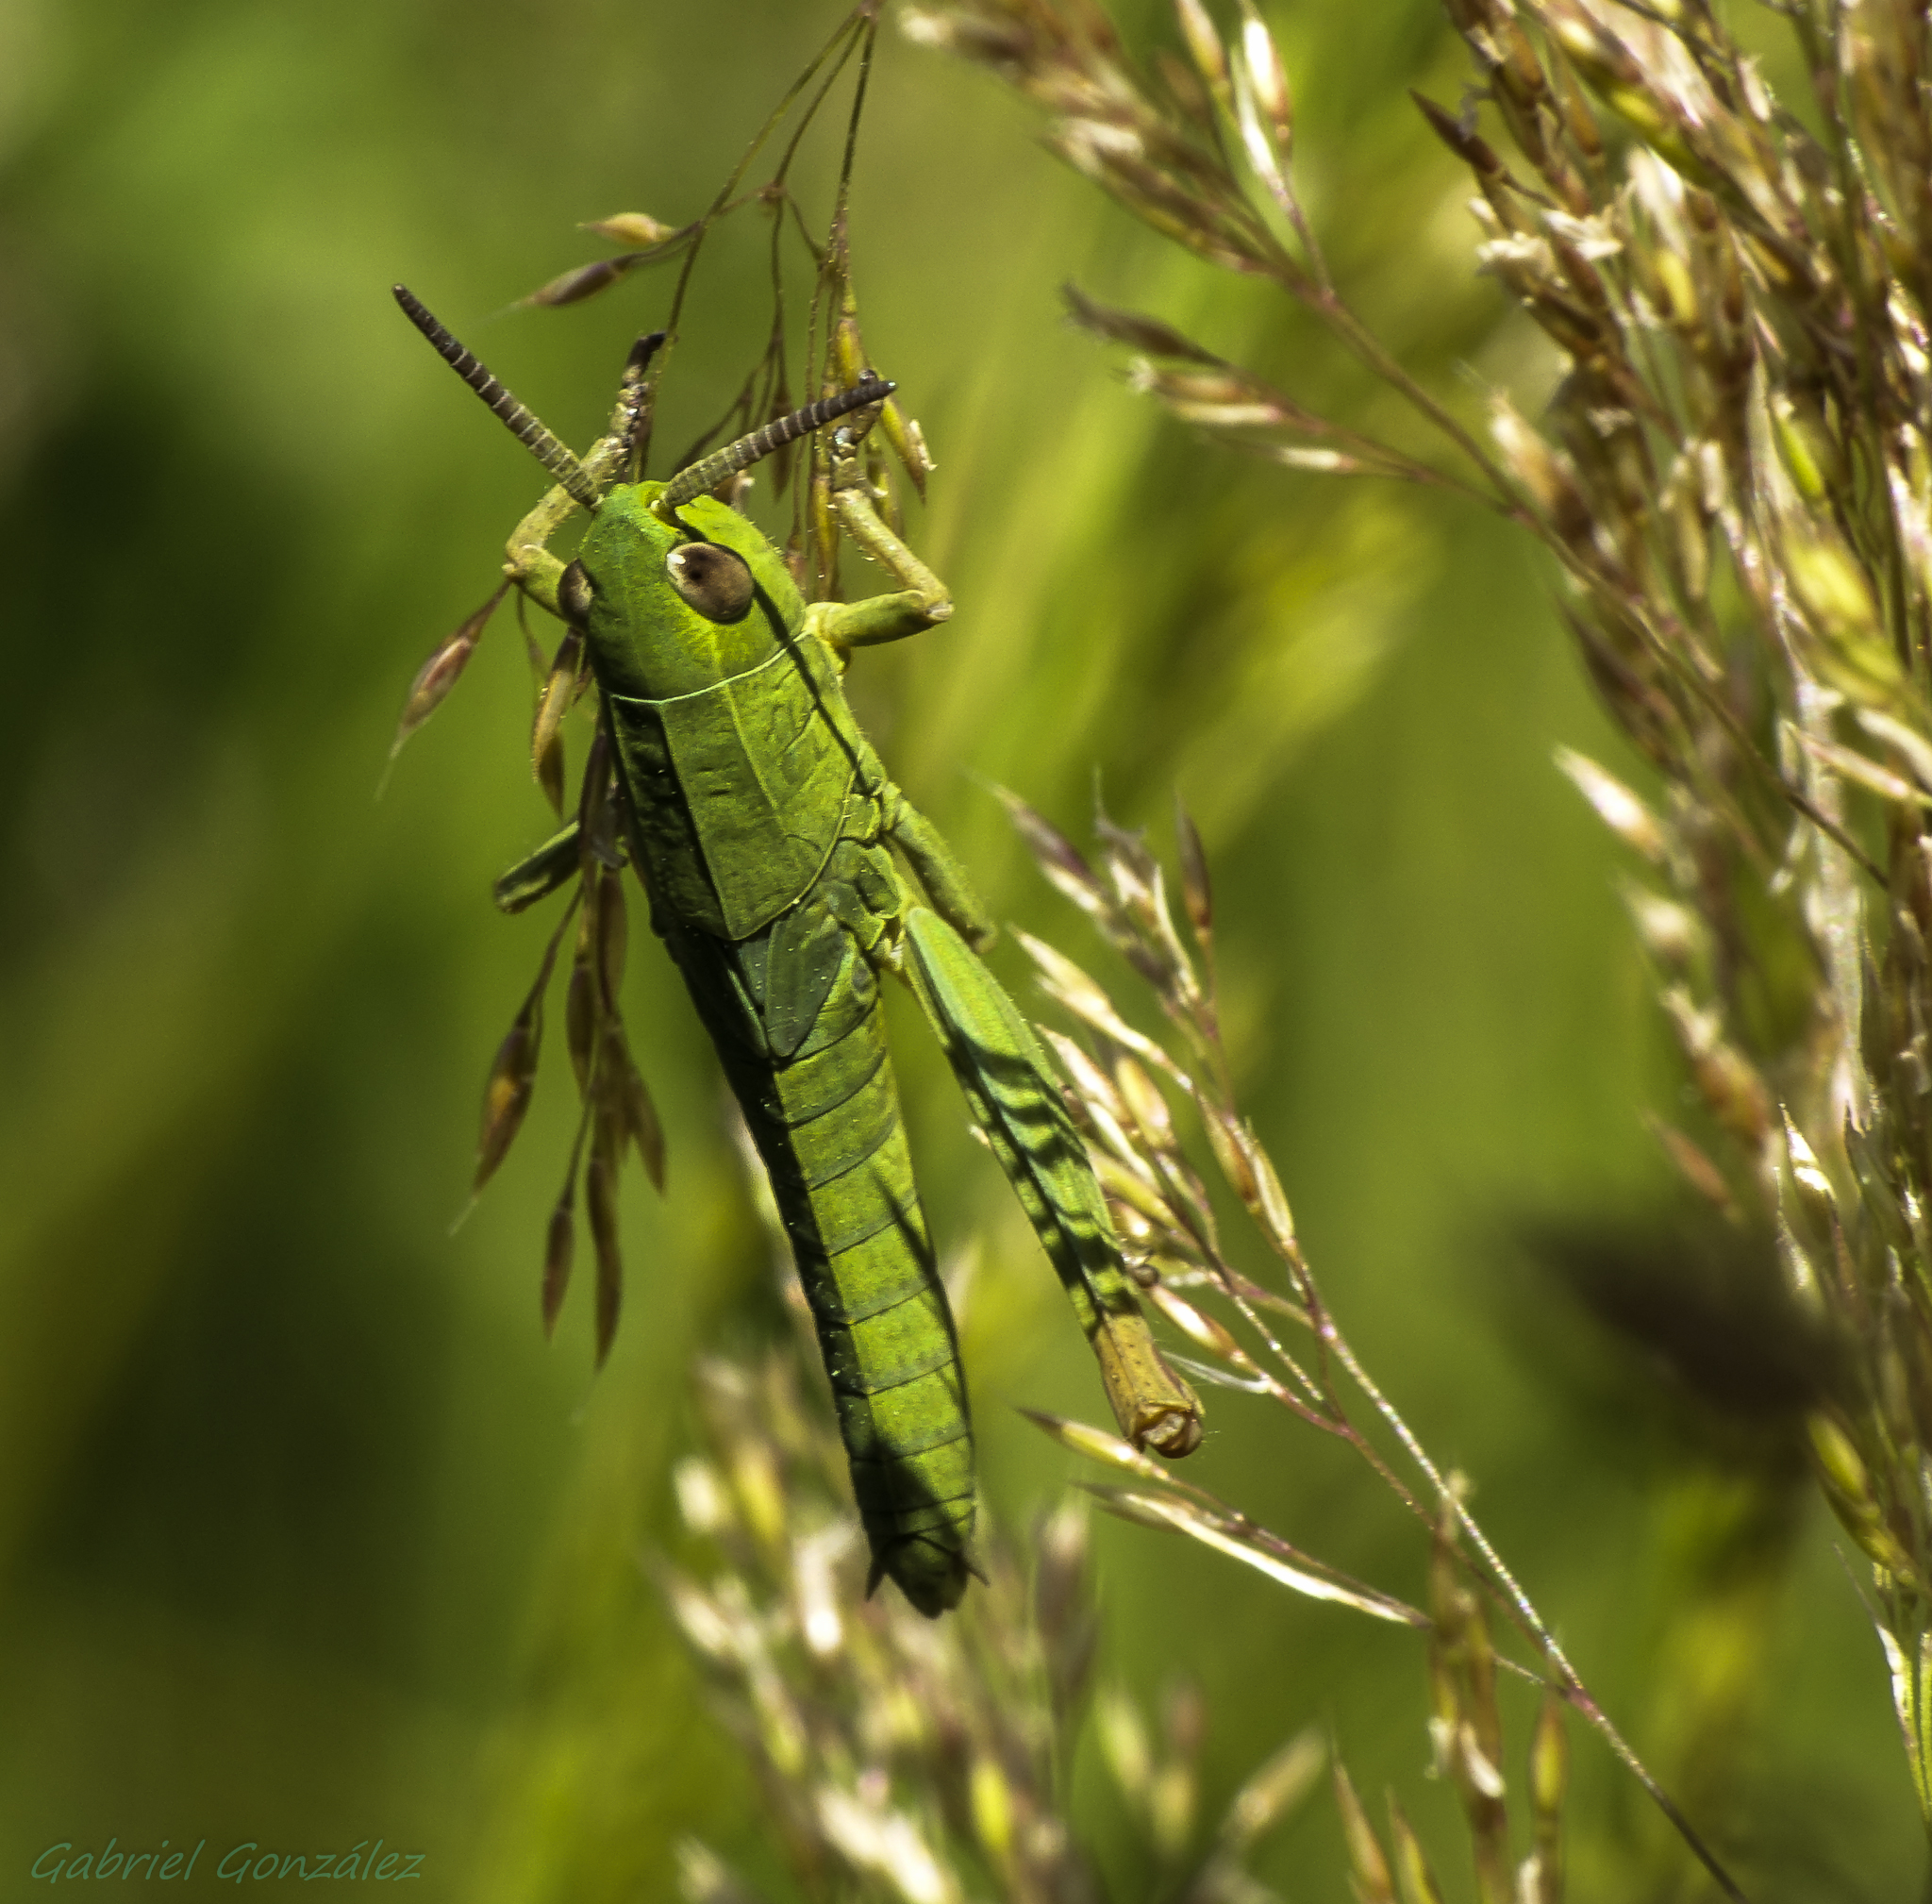
nature, grass, wildlife, green, insect, macro, fauna, invertebrate, close up, animals, dragonfly, naturaleza, damselfly, grasshopper, ggl1, gaby1, xovesphoto, animales, sonyrx10, rx10, gphoto, xelodegalicia, raynox250, macro photography, arthropod, gabrielcoru a, plant stem, dragonflies and damseflies